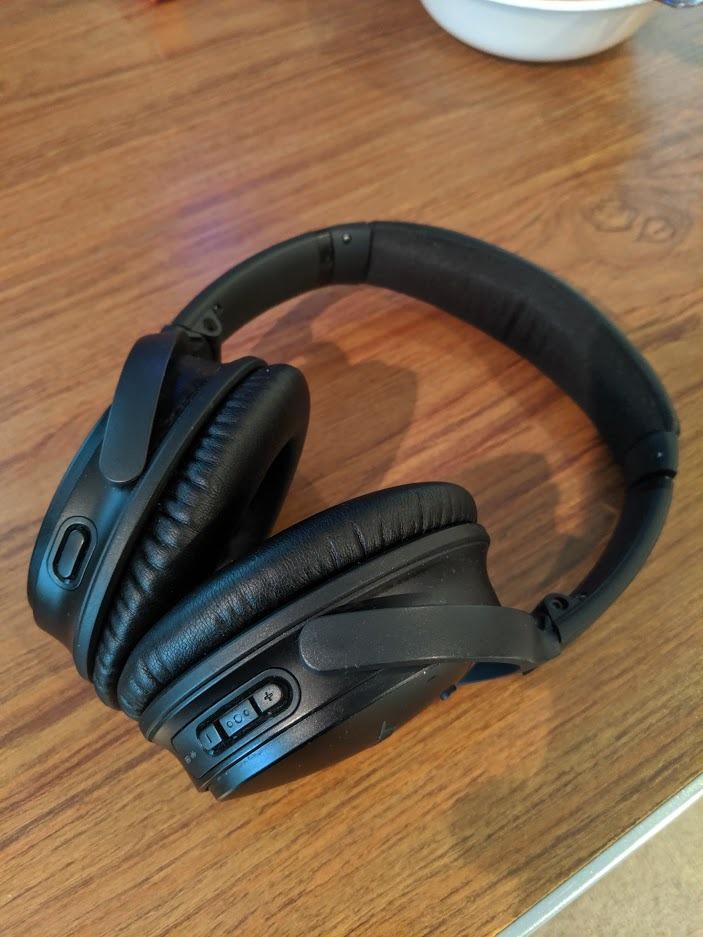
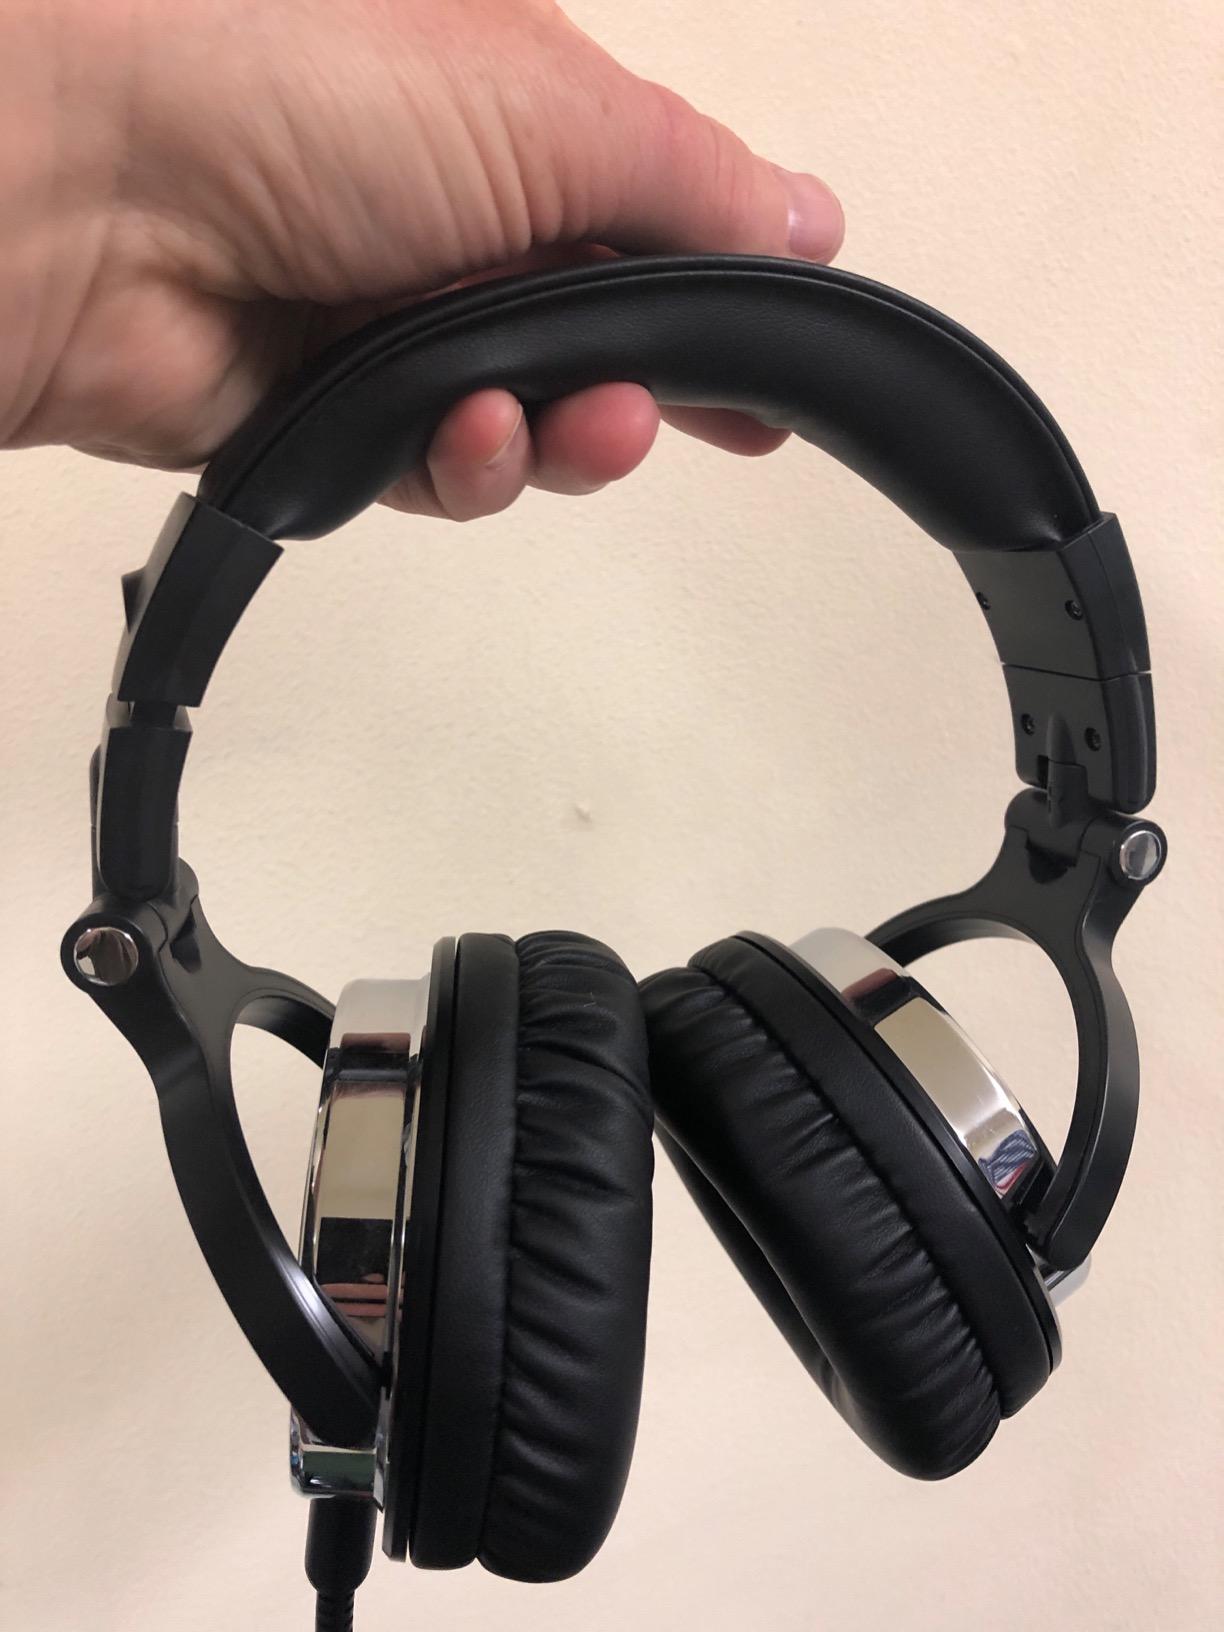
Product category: headphones
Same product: no